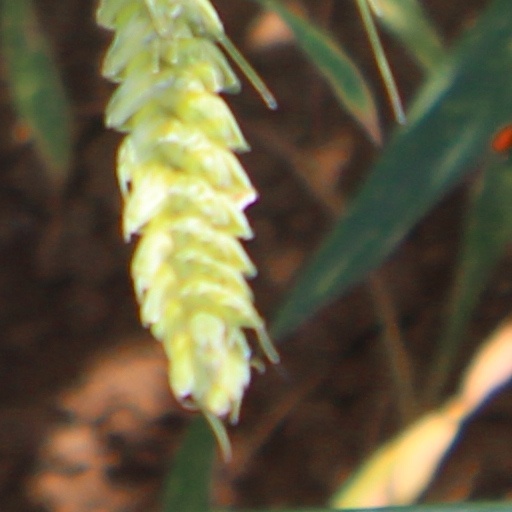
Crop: wheat